Avon Saxon

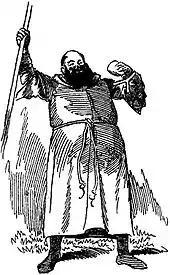
Saxon as Friar Tuck in "Ivanhoe", drawn by Linley Sambourne for "Punch" (1891)

Avon Saxon was born in Grand-Pré near Windsor in Nova Scotia where his father had a farm, and was named after the River Avon. His brother George Saxon served as an officer in the United States Army. After the death of his father his mother married a Mr. Benjamin. Through this marriage Saxon had a half-brother, Luther Benjamin.